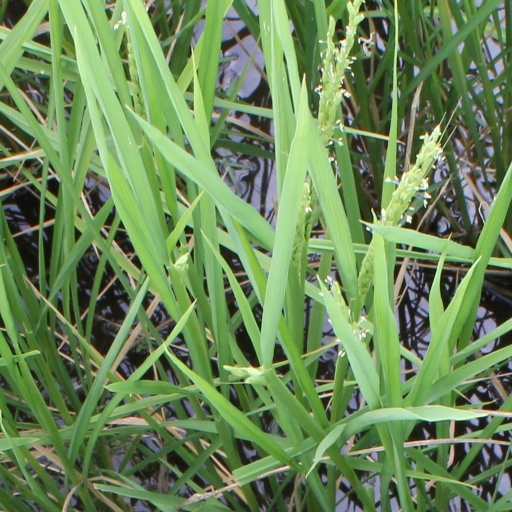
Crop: rice